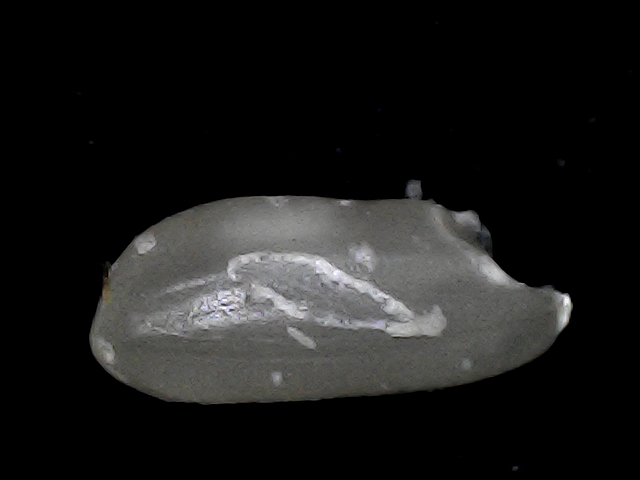
Rice variety: BD33